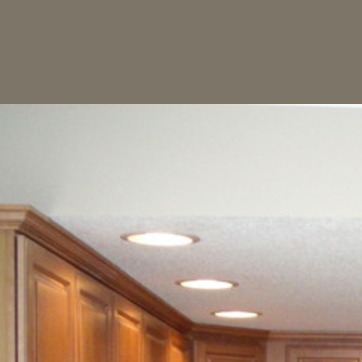
Material: painted